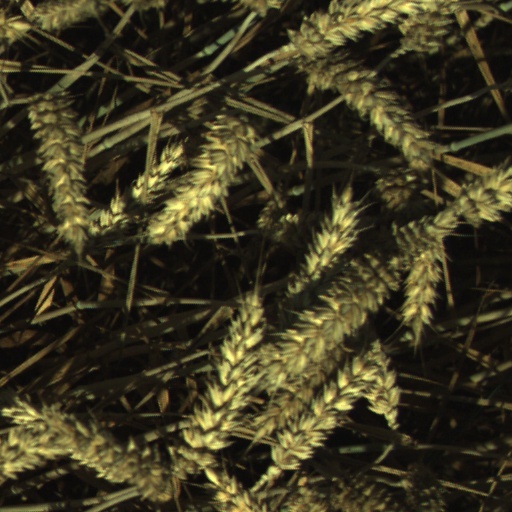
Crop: wheat